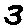
Label: 3